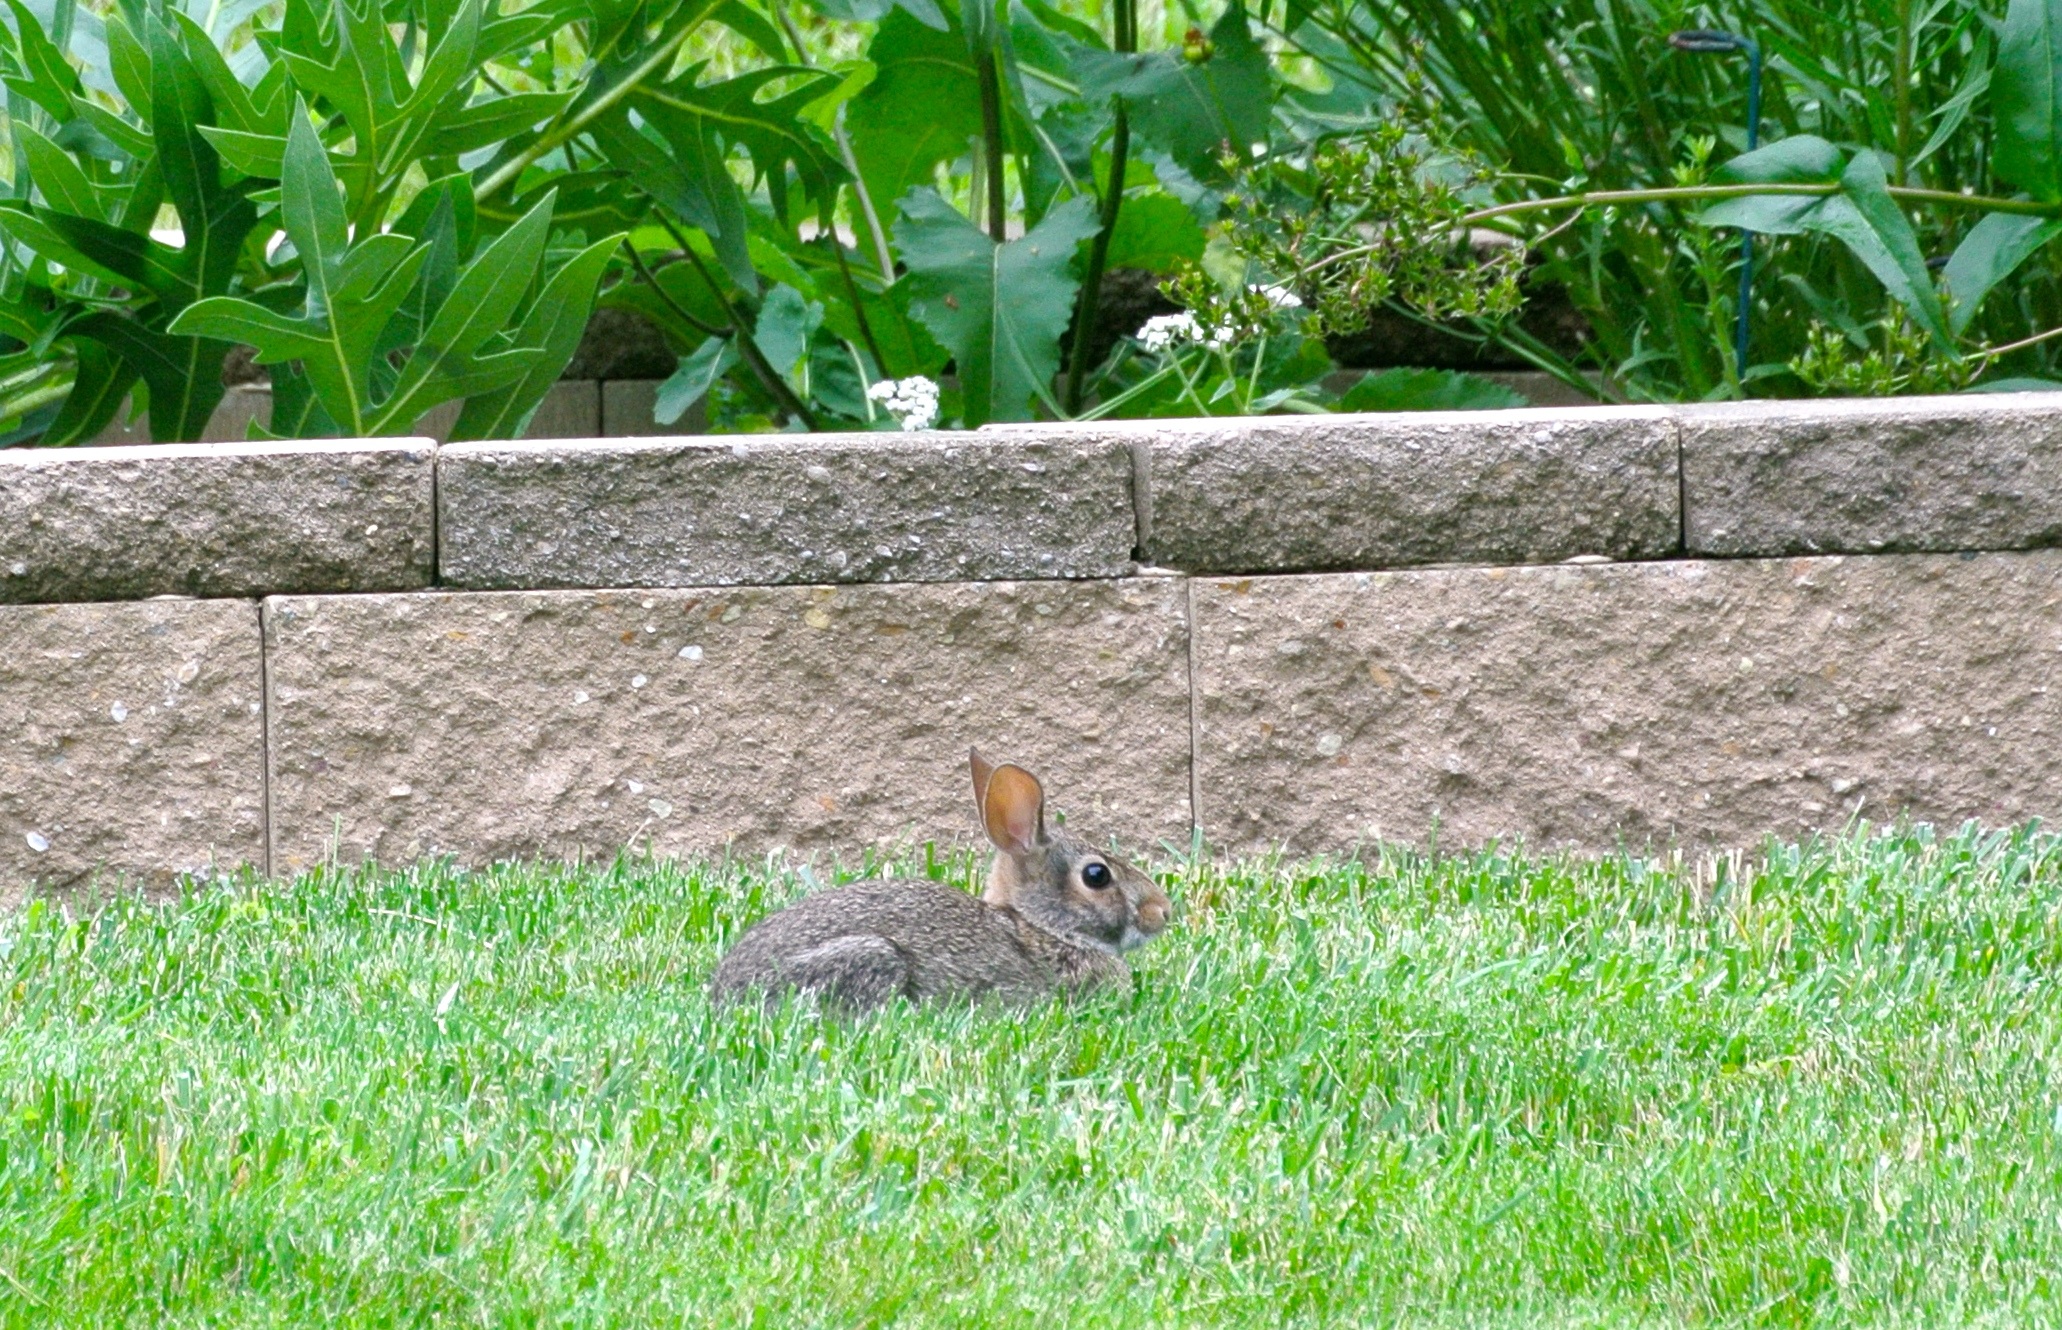
nature, grass, lawn, animal, cute, wildlife, jungle, backyard, brown, soil, mammal, garden, fauna, rabbit, hare, yard, bunny, rabits and hares